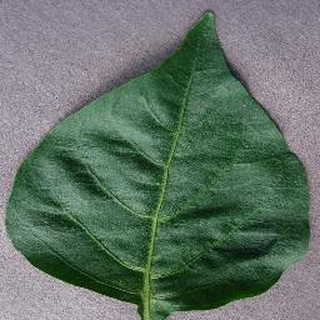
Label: healthy_bell_pepper